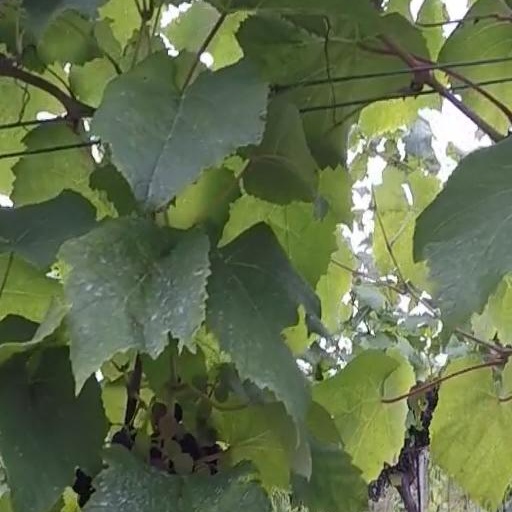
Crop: grape